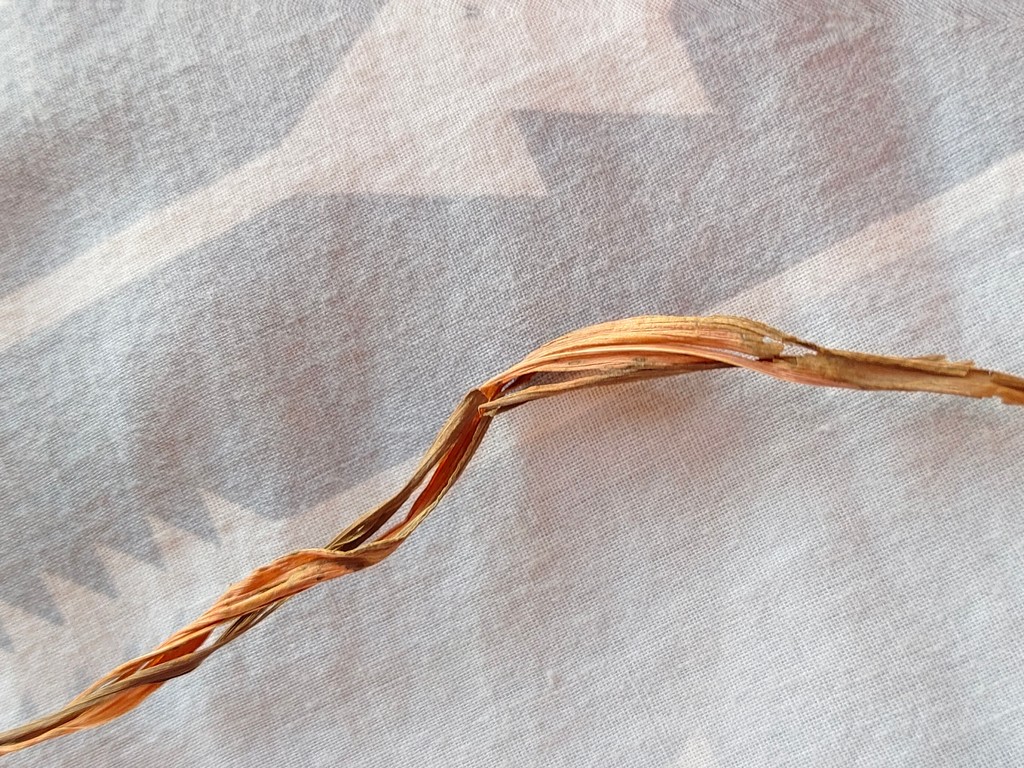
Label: Dried